Texas A&M Aggies football

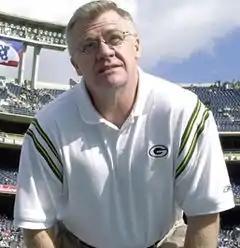
Coach Sherman

A&M turned to Alabama head coach Dennis Franchione to replace the ousted Slocum. Franchione brought the majority of his coaching staff from the Crimson Tide for the 2003 season. Franchione signed a contract that was set to pay him a yearly salary of $1.7 million through 2010.